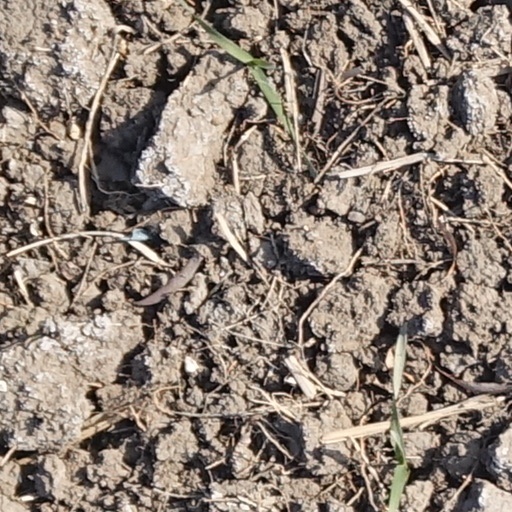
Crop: wheat